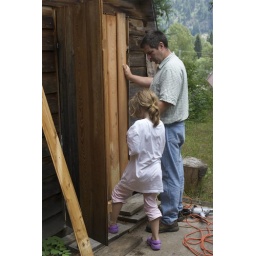
Bob & Lizzy repairing door damaged by bear jpg